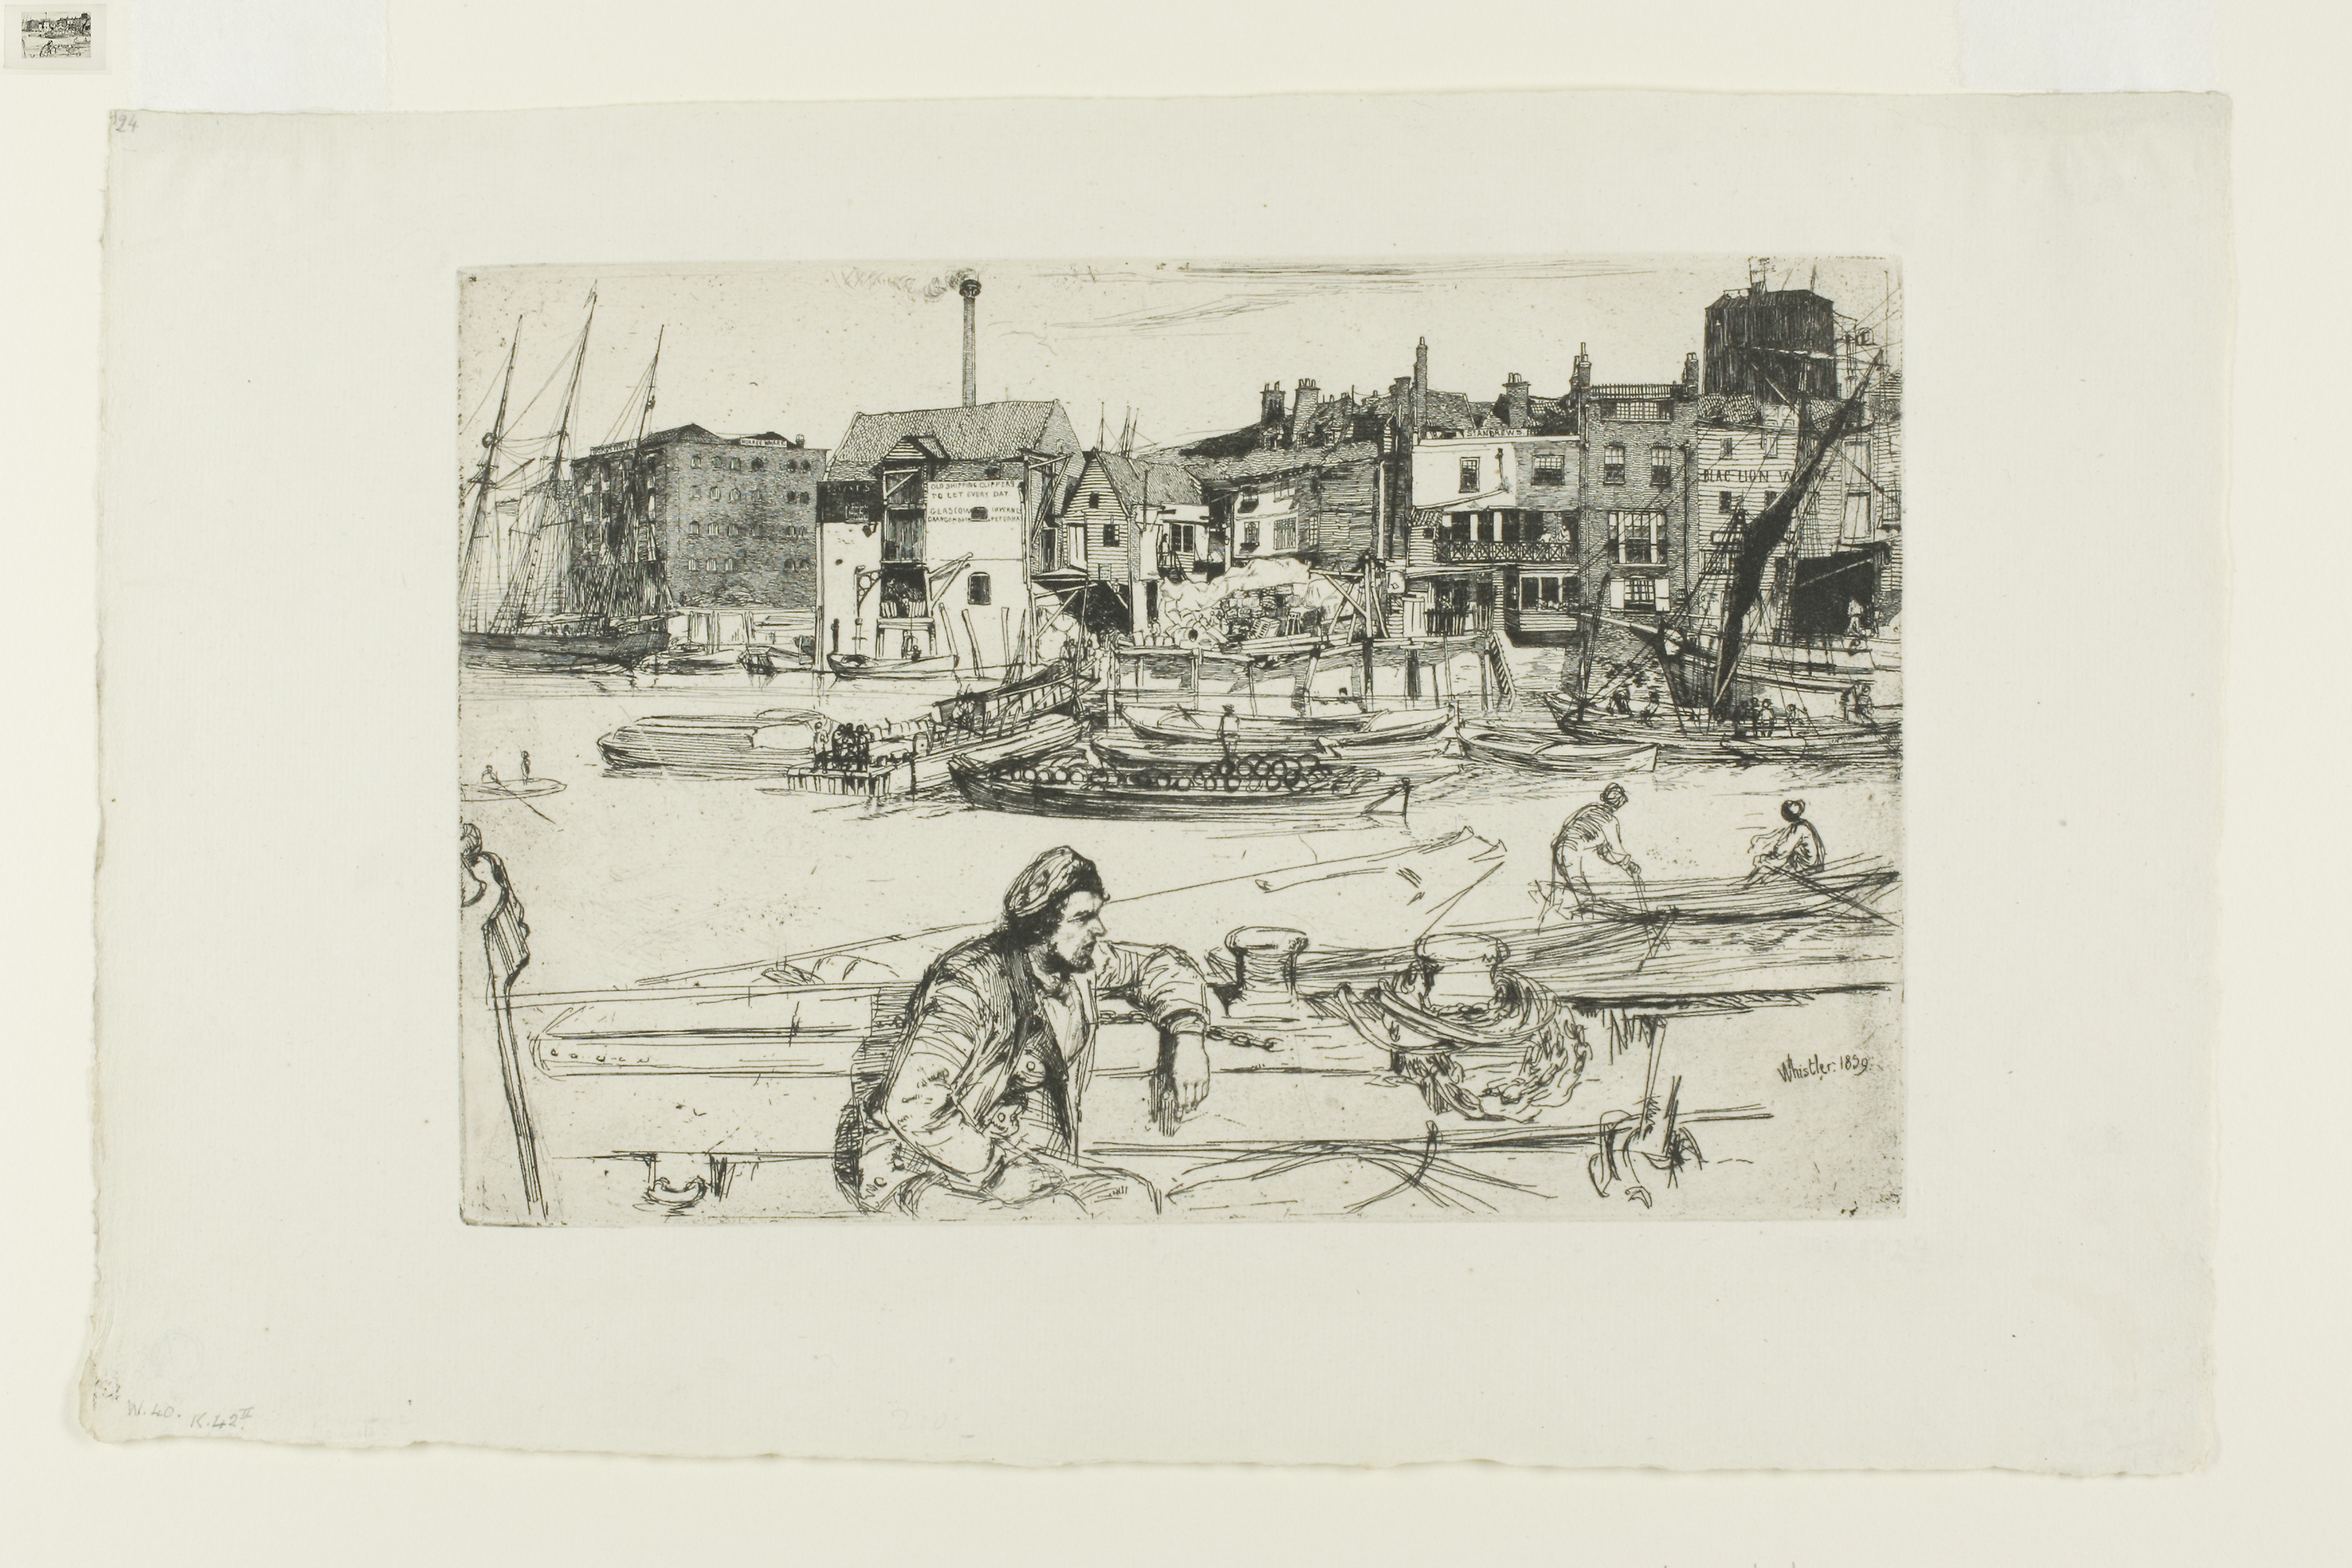
drawing, sketch, art, artwork, picture frame, history, painting, illustration